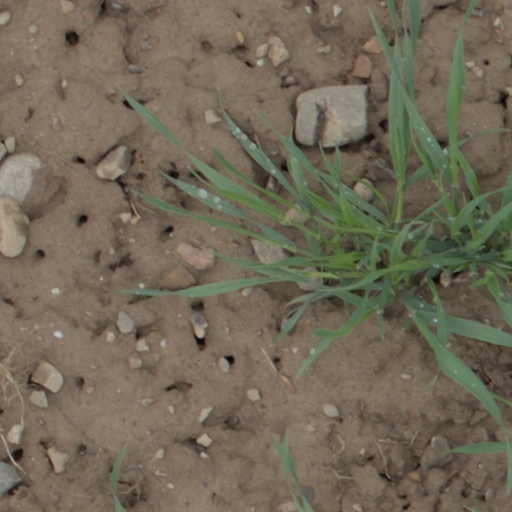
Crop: wheat